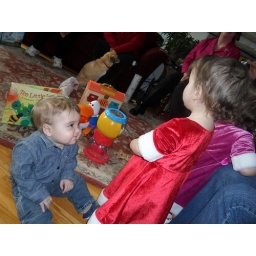
I love a girl in a santa dress